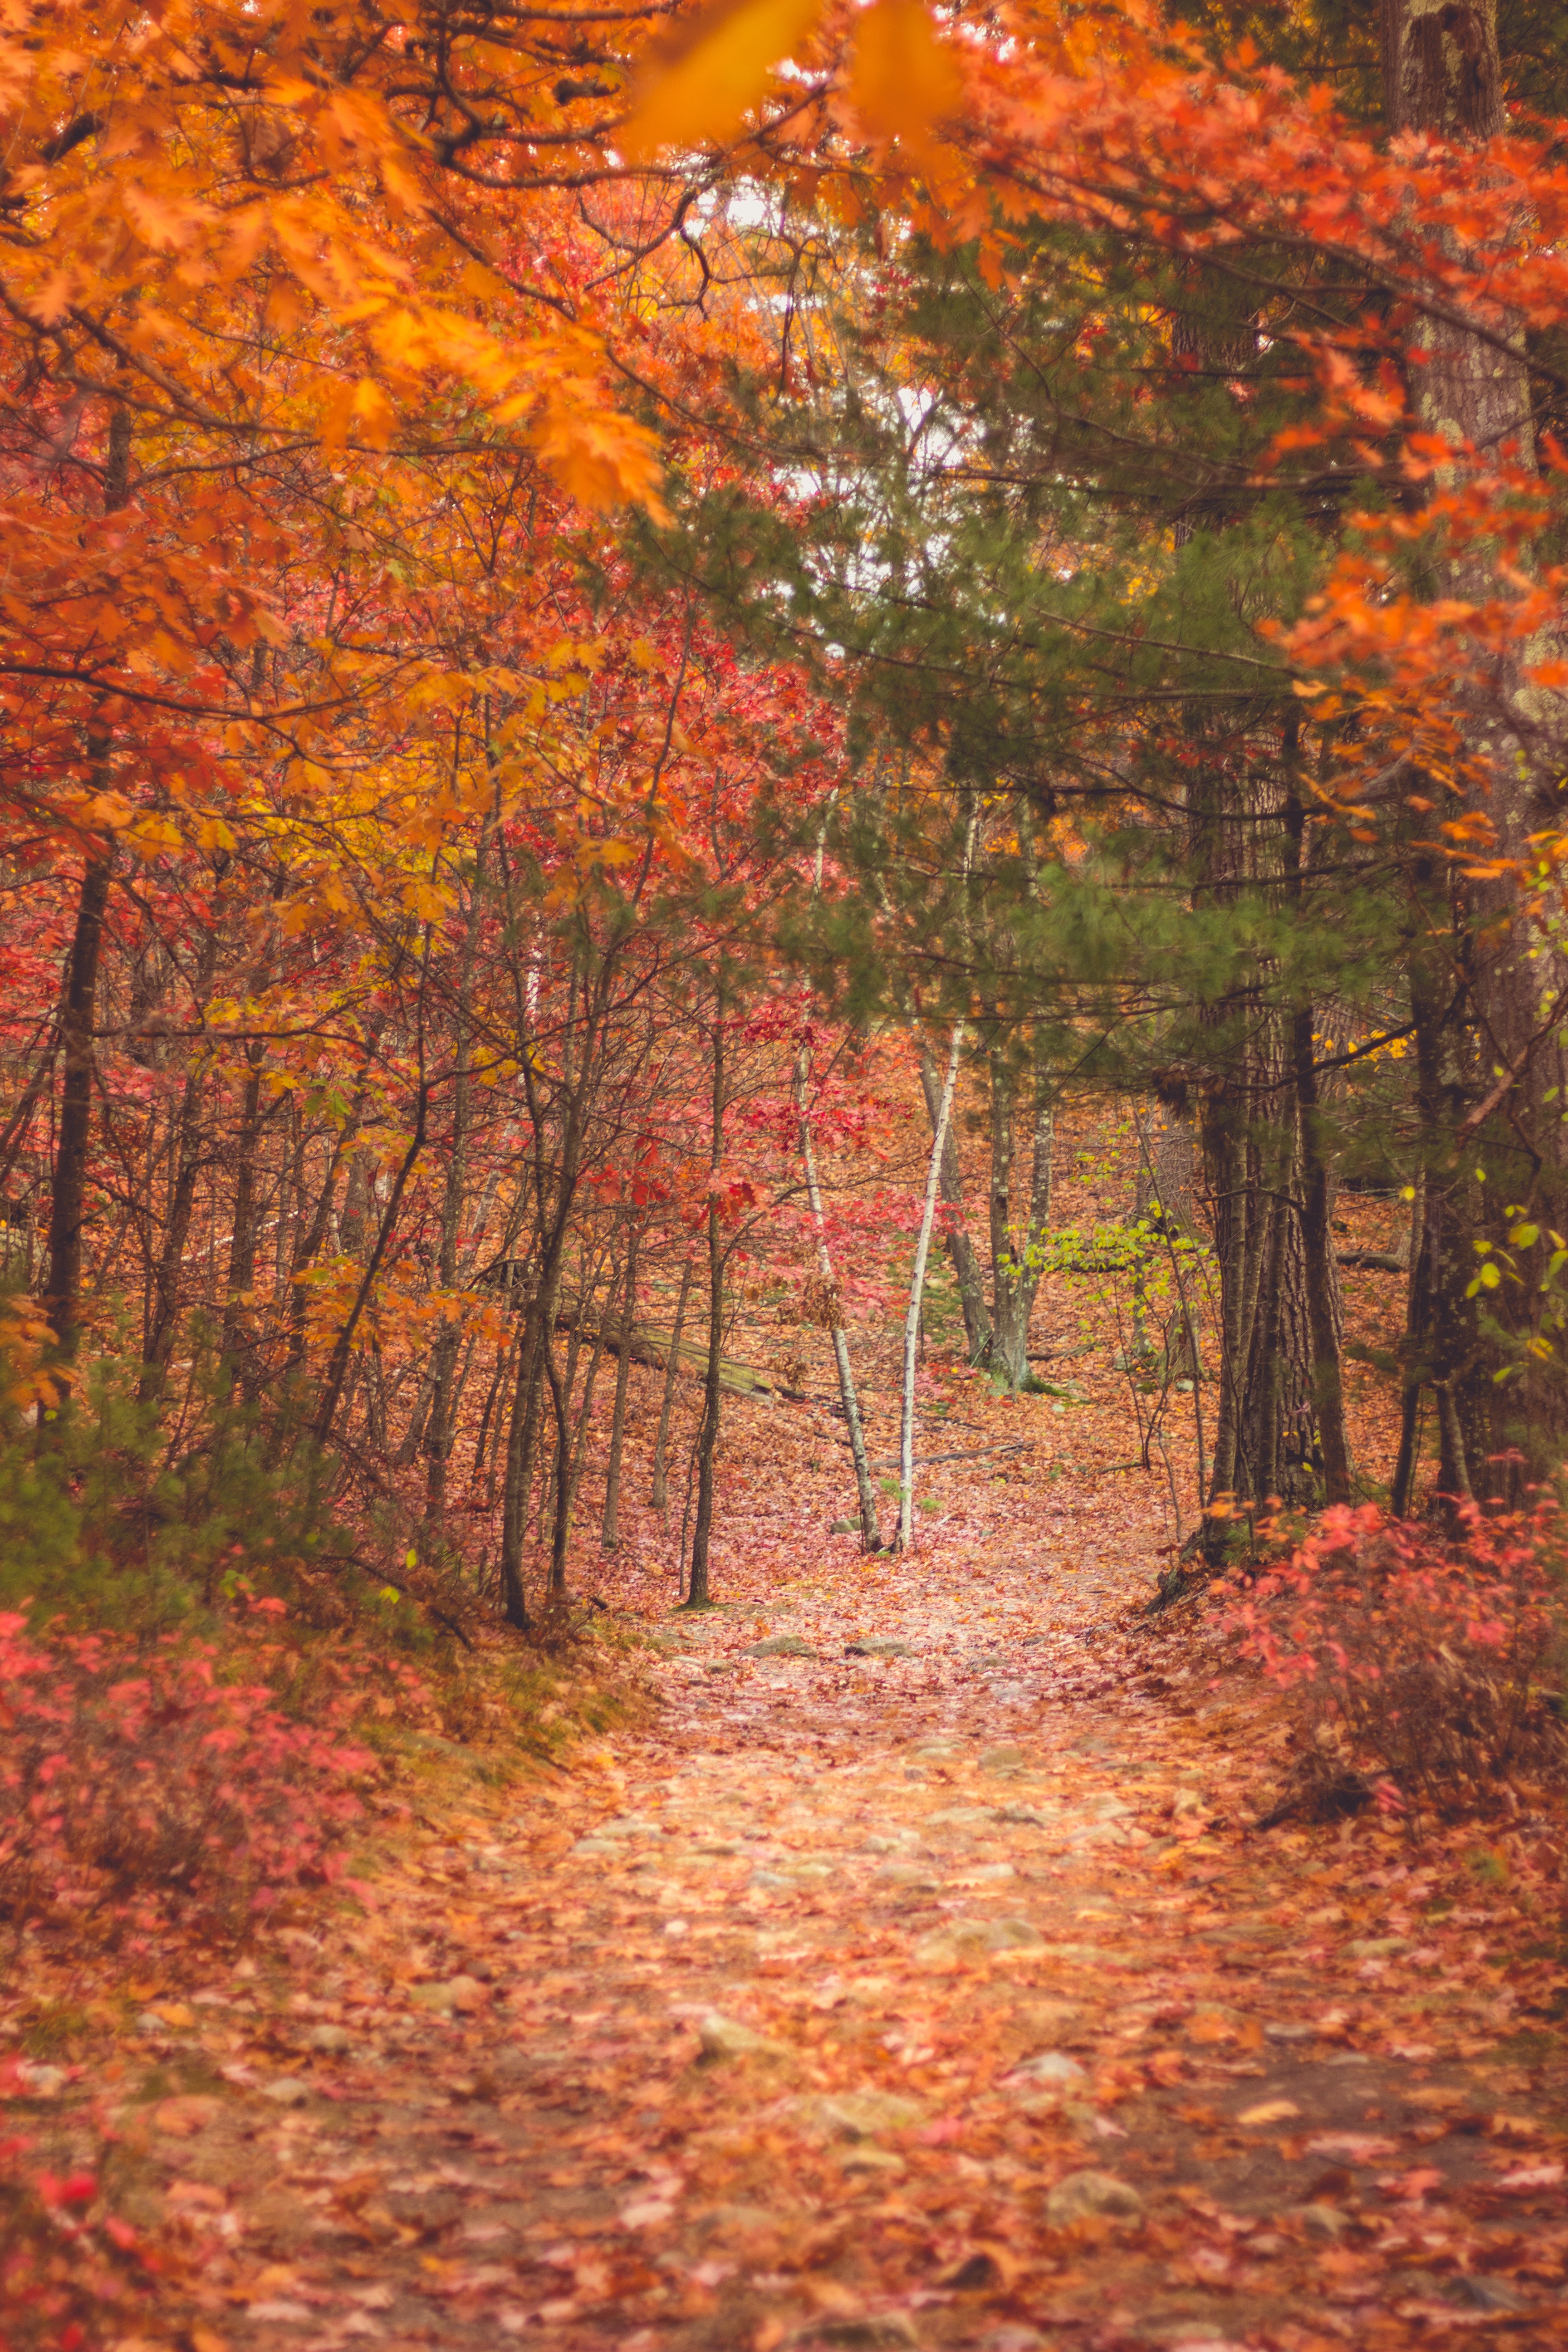
tree, forest, branch, sunlight, leaf, autumn, season, deciduous, woodland, habitat, ecosystem, natural environment, woody plant, temperate broadleaf and mixed forest